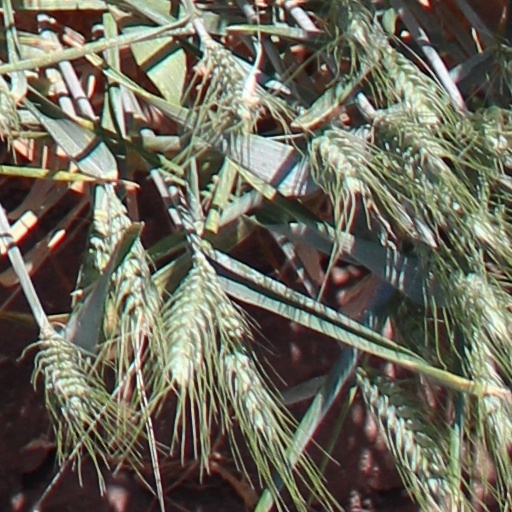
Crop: wheat